Integer overflow

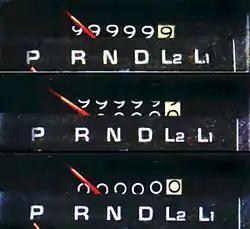
Integer overflow can be demonstrated through an odometer overflowing, a mechanical version of the phenomenon. All digits are set to the maximum 9 and the next increment of the white digit causes a cascade of carry-over additions setting all digits to 0, but there is no higher digit (1,000,000s digit) to change to a 1, so the counter resets to zero. This is "wrapping" in contrast to "saturating".

In computer programming, an integer overflow occurs when an arithmetic operation on integers attempts to create a numeric value that is outside of the range that can be represented with a given number of digits – either higher than the maximum or lower than the minimum representable value.